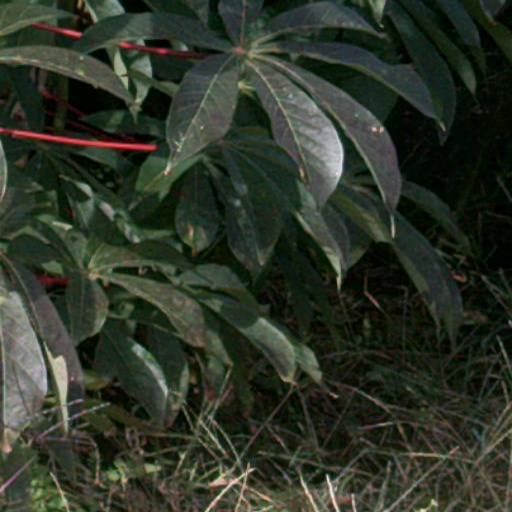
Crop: cassava